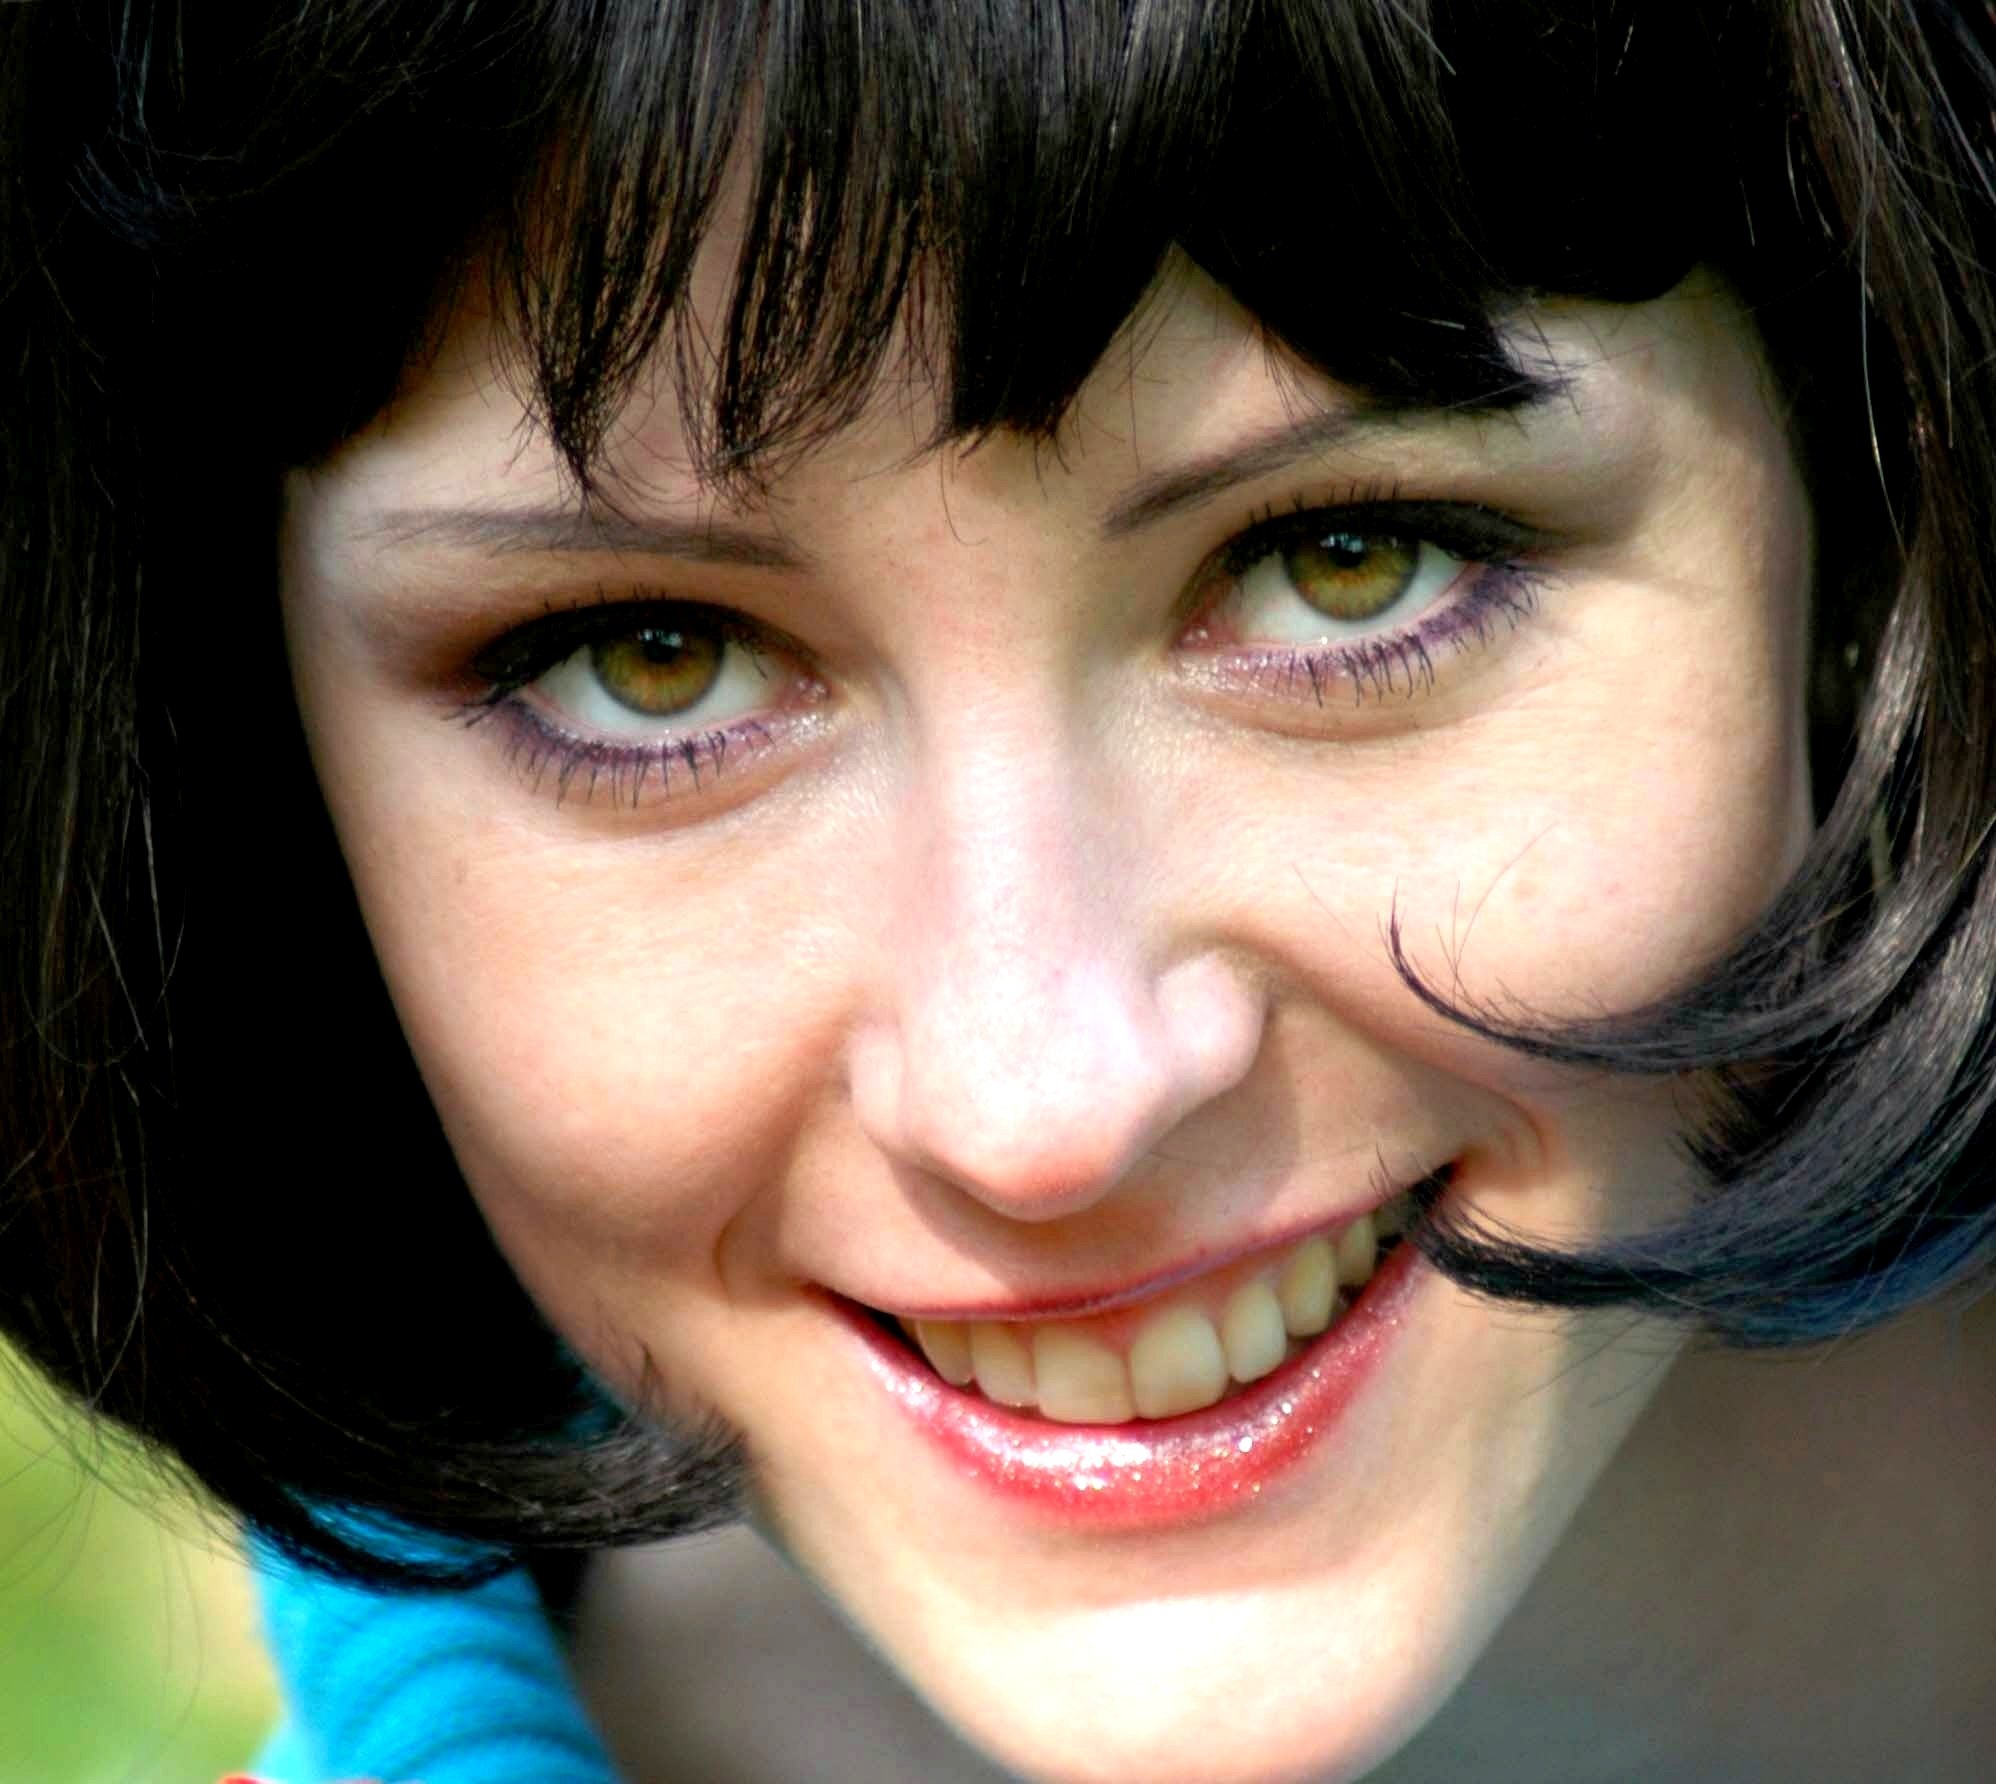
person, girl, woman, hair, photography, brunette, portrait, color, blue, lady, facial expression, lip, hairstyle, smile, mouth, close up, human body, black hair, face, nose, eyes, eye, glasses, head, skin, beauty, tongue, organ, laughter, tooth, emotion, brown hair, portrait photography, vision care